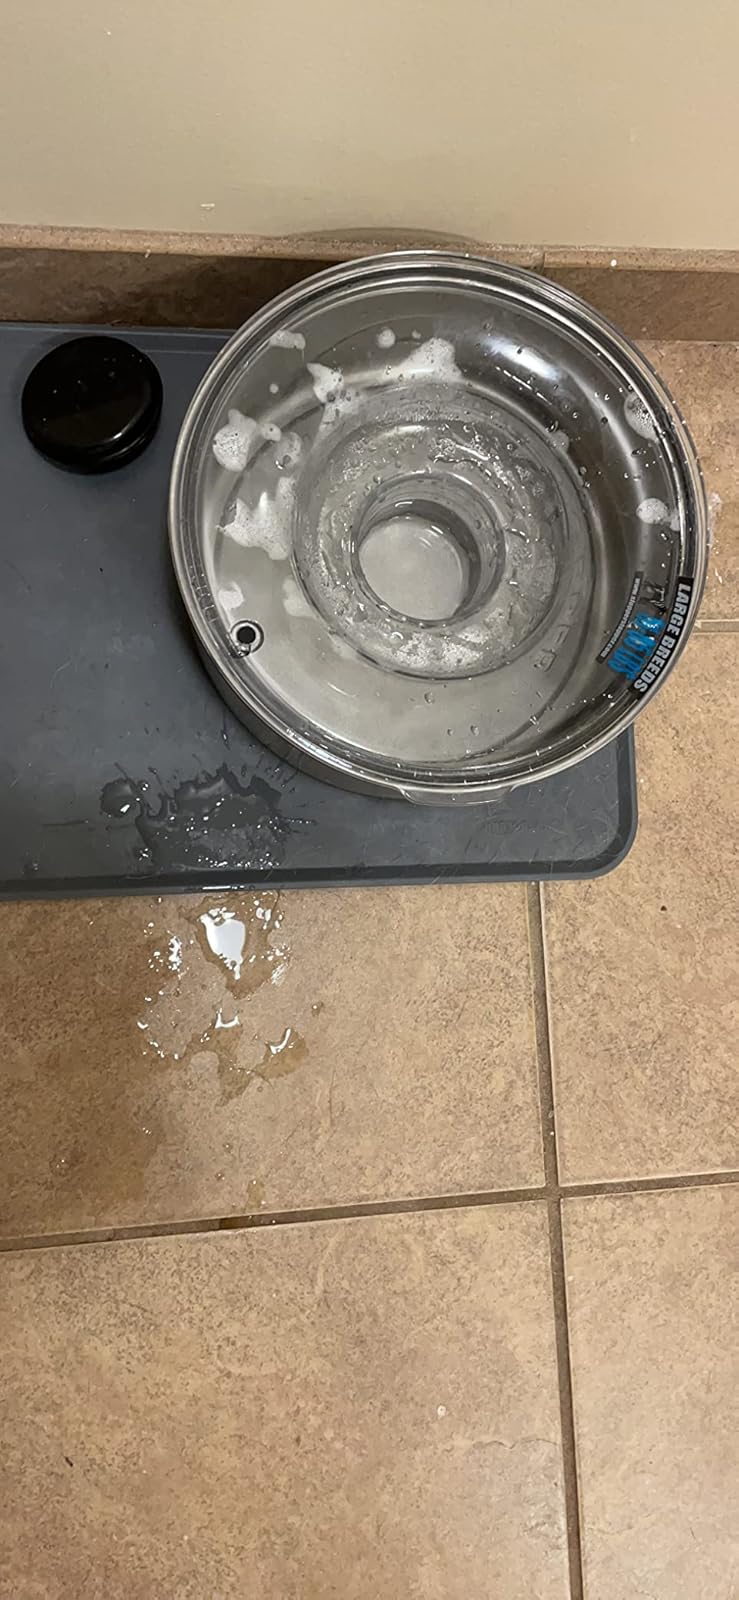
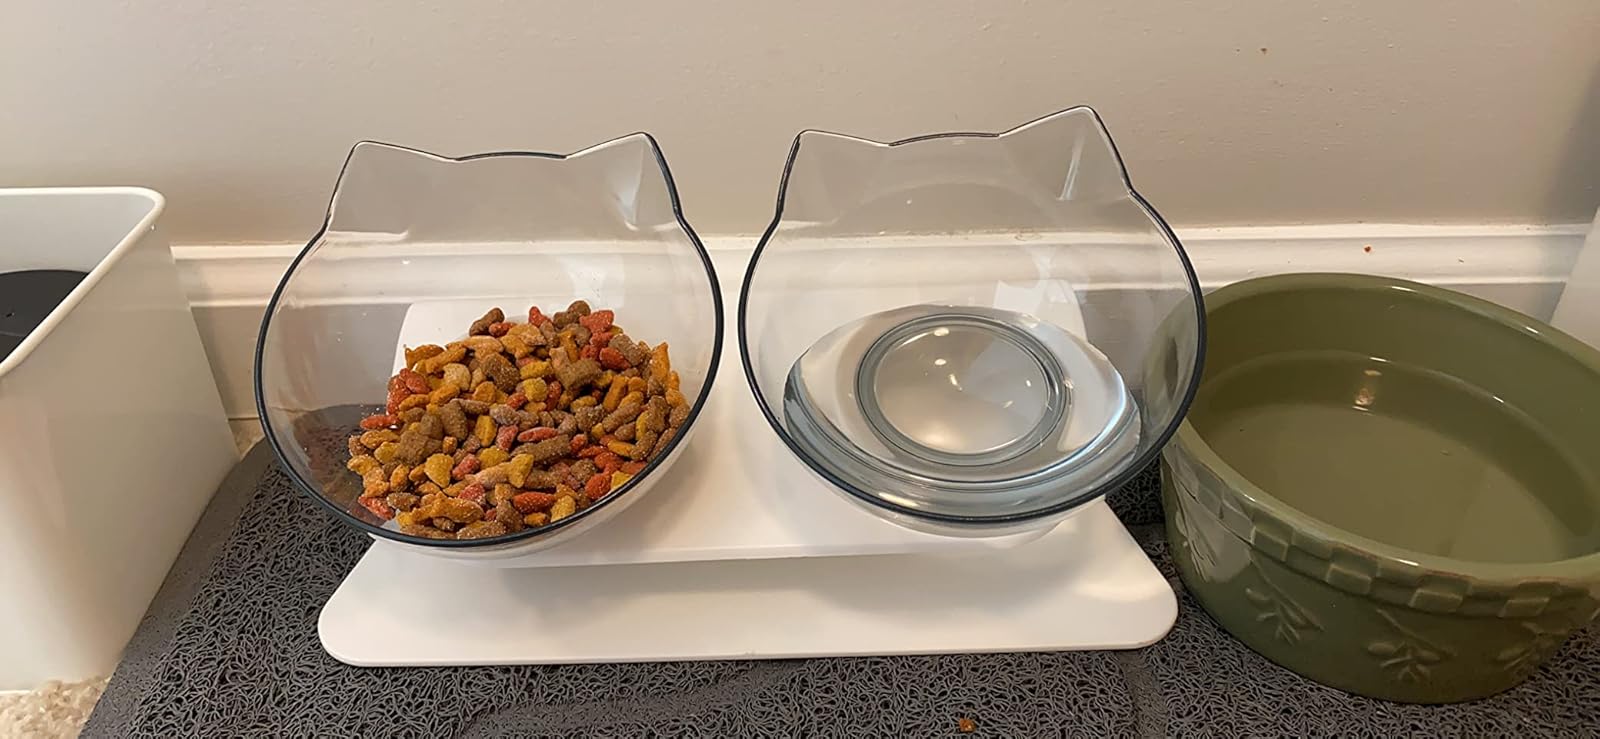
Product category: items_bowl
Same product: no